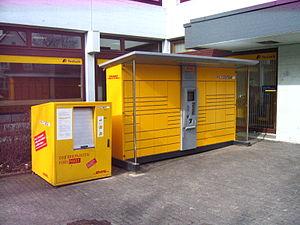
Paketbox (gauche) and Packstation (droit) à Bünde, Rhénanie-du-Nord-Westphalie, Allemagne. العربية